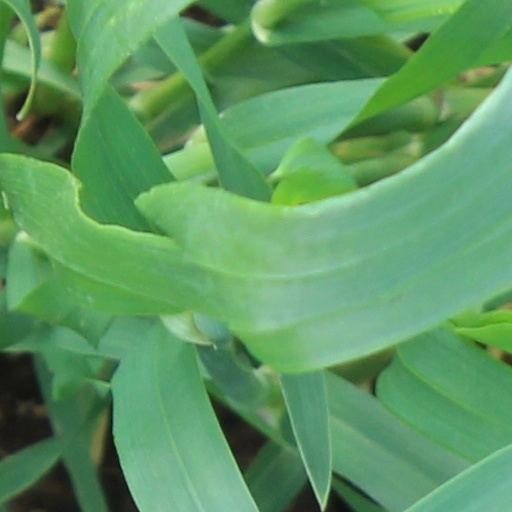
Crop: wheat